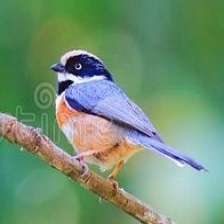
Species: BLACK THROATED BUSHTIT
Scientific name: AEGITHALOS CONCINNUS